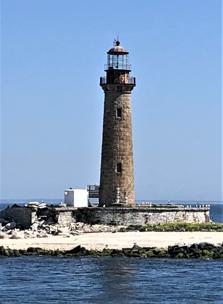
Building: Little Gull Island Light
Country: Unknown
Year built: 1806
This article is about the lighthouse and island in New York. For the island in Michigan, see Little Gull Island (Michigan) . Lighthouse Little Gull Island Light (2022) Location off Fisher's Island, New York in Long Island Sound Coordinates 41°12′23″N 72°06′25″W / 41.20639°N 72.10694°W / 41.20639; -72.10694 Tower Constructed 1806 Foundation Granite Construction Gray granite tower, attached to red dwelling on pier Automated 1978 Height 81 feet (25 m) Shape Conical Tower Markings Natural Fog signal 1 blast ev 15s (2s bl) Light First lit 1869 Focal height 91 feet (28 m) Lens Second Order Fresnel lens Range 18 nautical miles (33 km; 21 mi) Characteristic 2 Flashing White, 15 secs Little Gull Island Light is a lighthouse on Little Gull Island , a small island in Long Island Sound , located approximately 0.4 miles (0.6 km) northeast of Great Gull Island . Both islands are located in the Town of Southold , in Suffolk County, New York , and lie roughly midway between Plum Island and Fishers Island .  Little Gull Island is approximately 4.6 miles (7.4 km) southwest of Fishers Island and the channel of water between them is the main entrance to Long Island Sound, known as "The Race". The lighthouse, which was built in 1869 and automated in 1978, occupies much of the rocky island, which is only about 1-acre (4,000 m 2 ) in size. History The first lighthouse was a 51-foot (16 m) high tower established in 1806, which was replaced by the current 81-foot (25 m) conical tower and a second order Fresnel lens in 1869.  The lighthouse was automated in 1978 and is still operational.  The foundation is a granite pier and the construction material is granite. Excerpt of 1904 USGS Map, Little Gull Island is in upper right portion.  Westward lies Plum Island , and Orient Point at the bottom left. In 1813, the light was extinguished by a group of Royal Marines in a raid led by Commodore Thomas Hardy during the War of 1812 . On May 12, 1881, the Galatea , bound from Providence, Rhode Island to New York, ran aground in the calm due to the dense fog.  Two days later, the ship was able to get off the island without damage.  The Lighthouse Board opened an investigation because it was suspected that the fog signal was not operational during that time.  The naval officer in charge of the investigation, French Ensor Chadwick , spent time questioning witnesses and others who might have heard the signal, and tested the signal at various locations around Little Gull Island.  He concluded that the fog signal was operational during the time as the signal was heard at Mystic, Connecticut and by a tug boat that was farther away than the Galatea , and that the aberrations and eccentricities around Little Gull were even more significant than around Beavertail Lighthouse where sound tests were run later in 1881. The United States Coast Guard has designated Little Gull Island Light as an Historic Light Stations in New York. In 2009 Little Gull Island Light was put up for sale under the National Historic Lighthouse Preservation Act . Eight bids up to $381,000 were received. The sale for $381,000 broke the record for the highest bid received to that date under the National Historic Lighthouse Preservation Act. Little Gull Island Light is shown on the NOAA Chart 12354 In popular culture The Archives Center at the Smithsonian National Museum of American History has a collection (#1055) of souvenir postcards of lighthouses and has digitized 272 of these and made them available online.  These include postcards of Little Gull Island Light with links to customized nautical charts provided by National Oceanographic and Atmospheric Administration . References